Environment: real
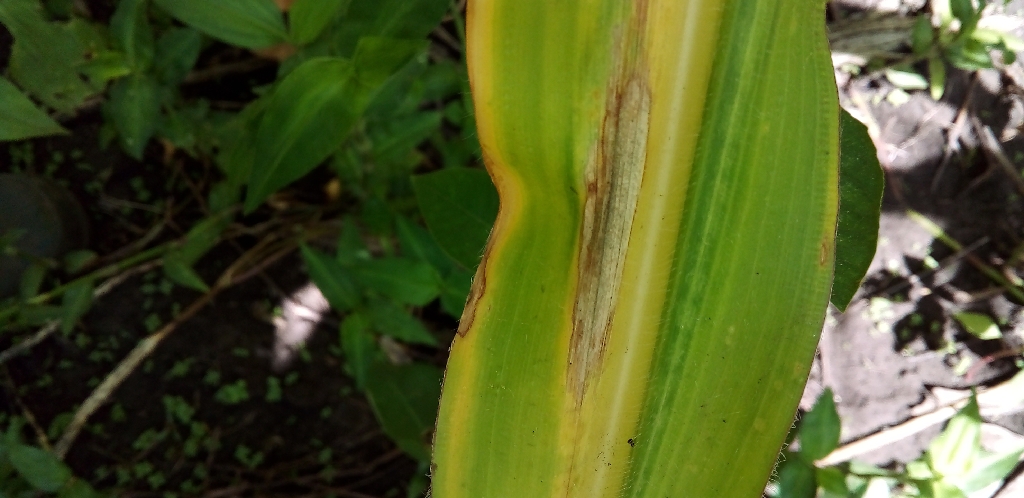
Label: northern_corn_leaf_blight